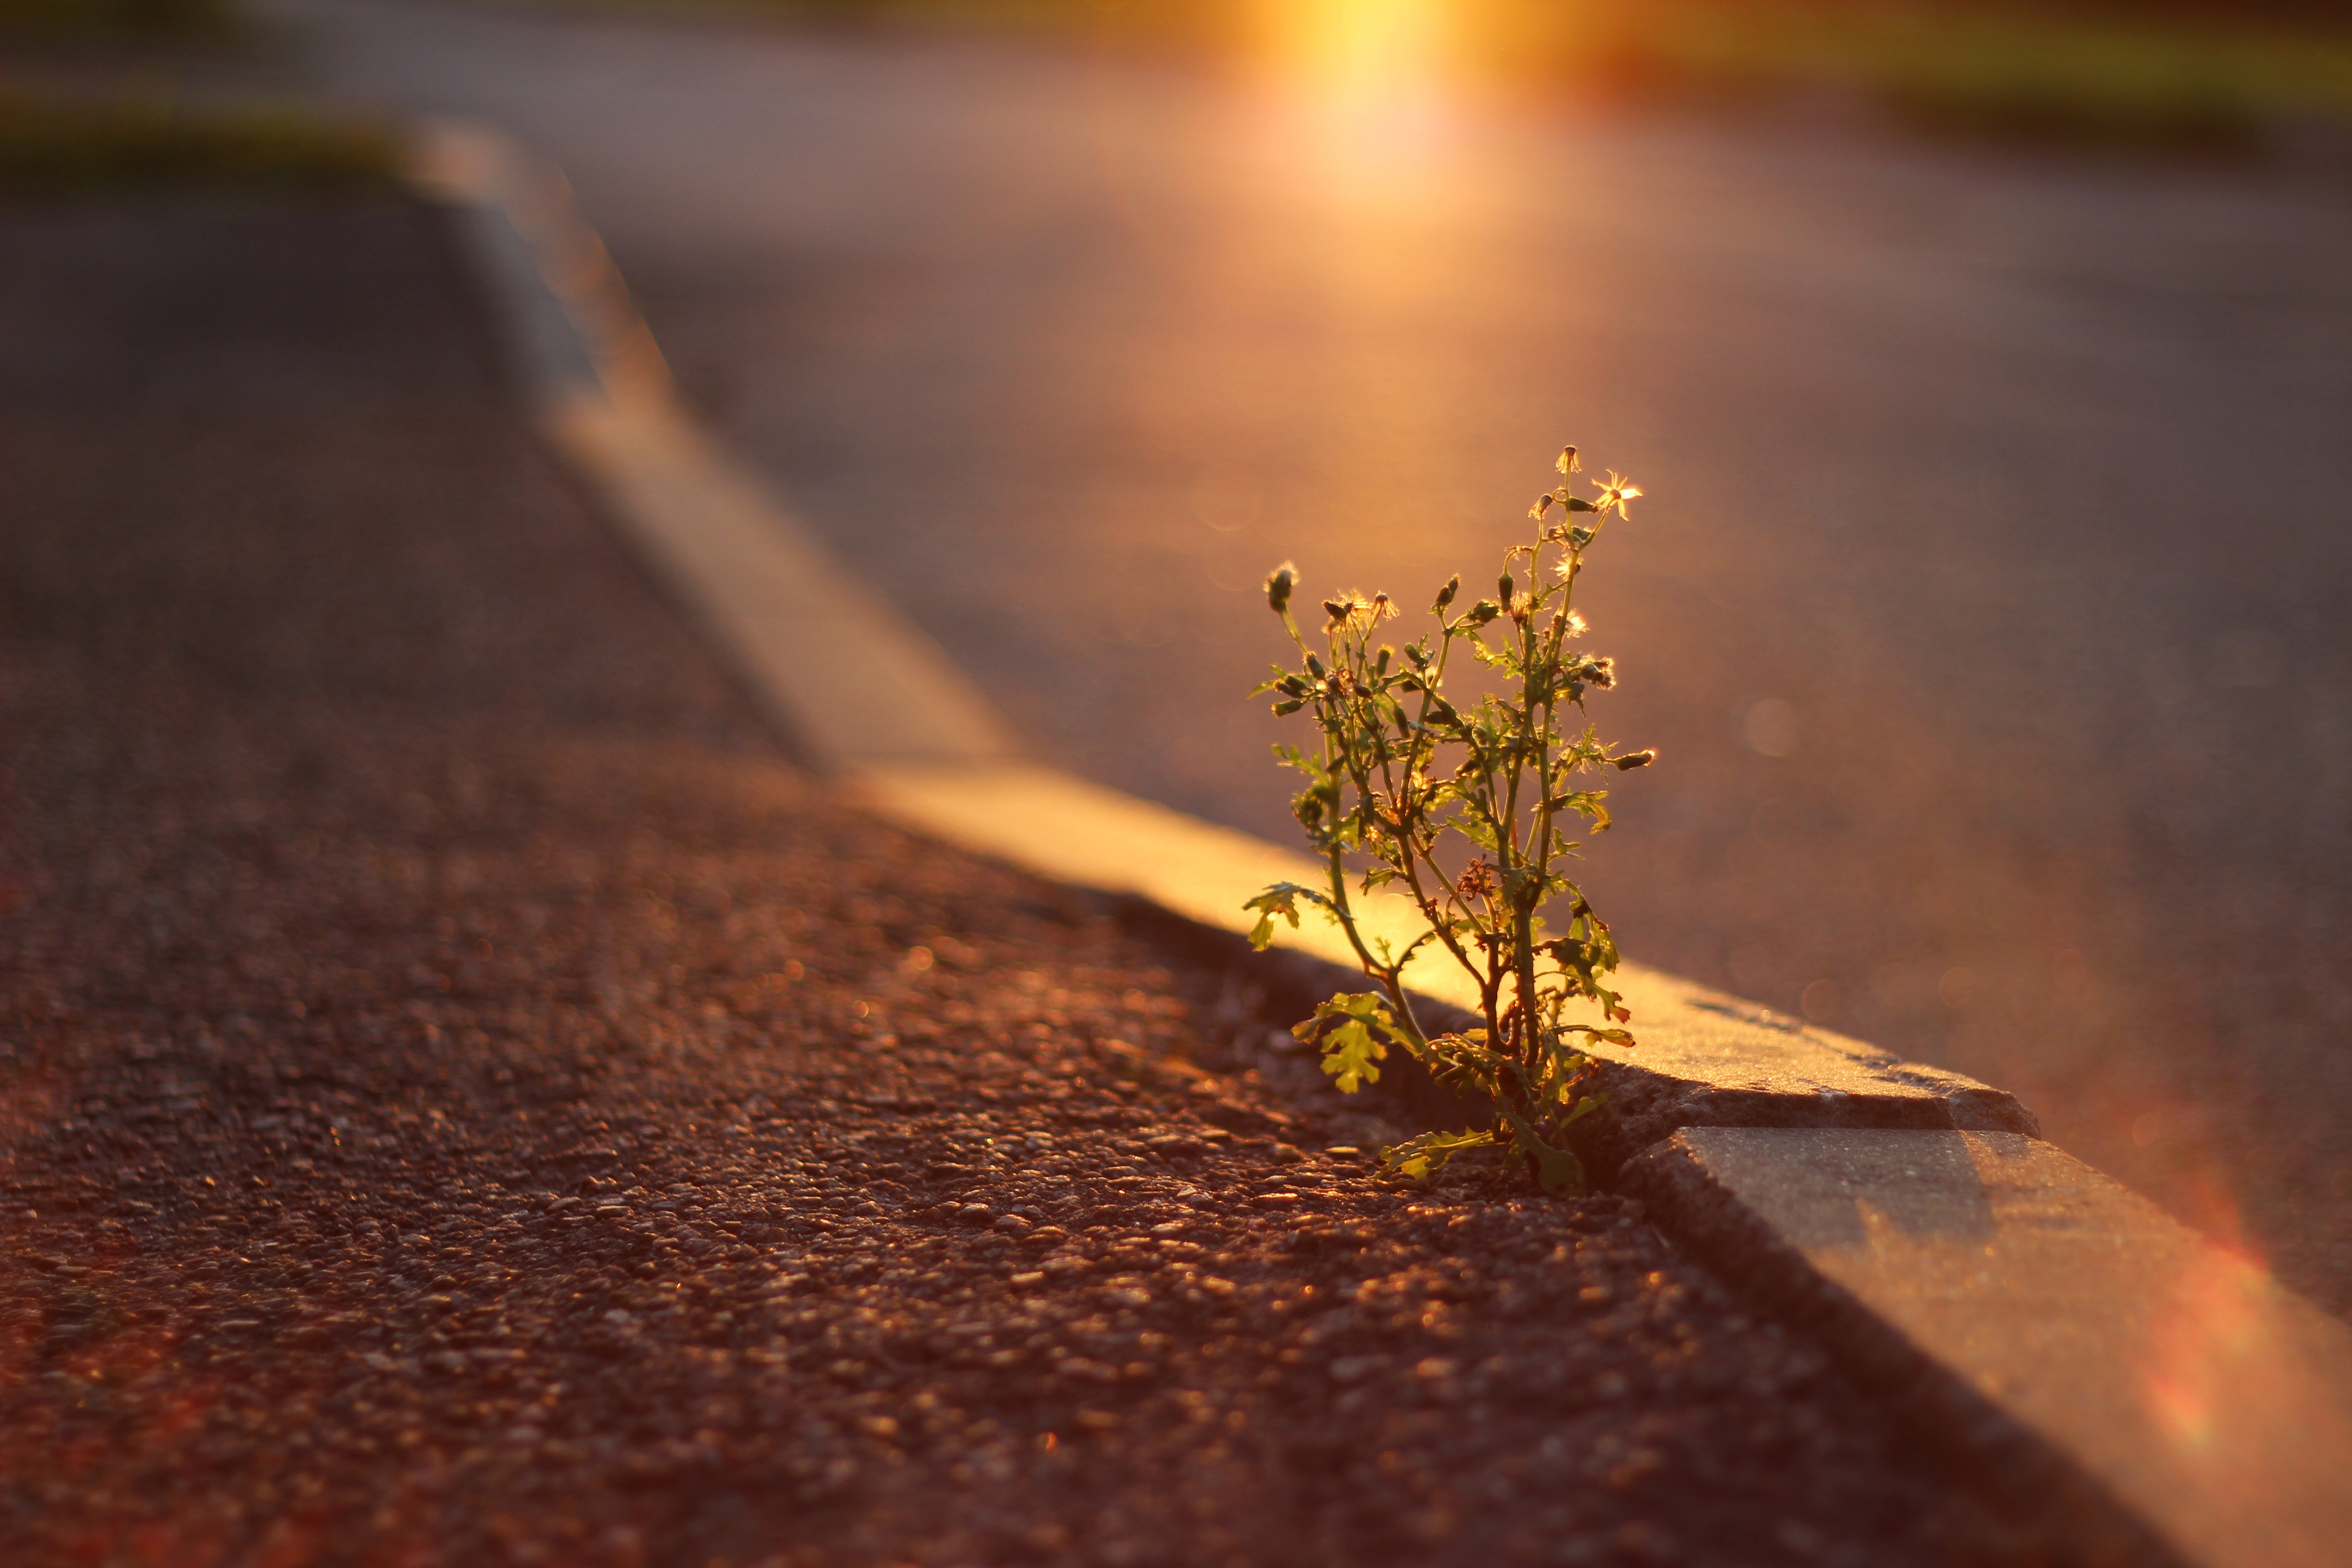
nature, light, plant, wood, sunset, night, photography, sunlight, morning, leaf, flower, evening, reflection, color, autumn, soil, darkness, yellow, season, close up, macro photography, computer wallpaper